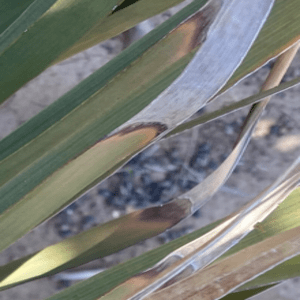
Label: Potassium Deficiency